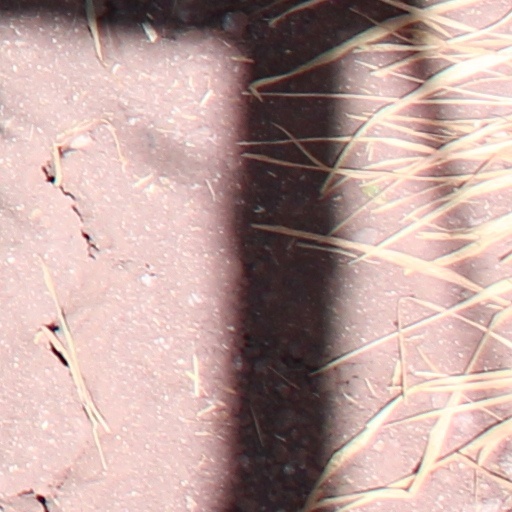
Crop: wheat